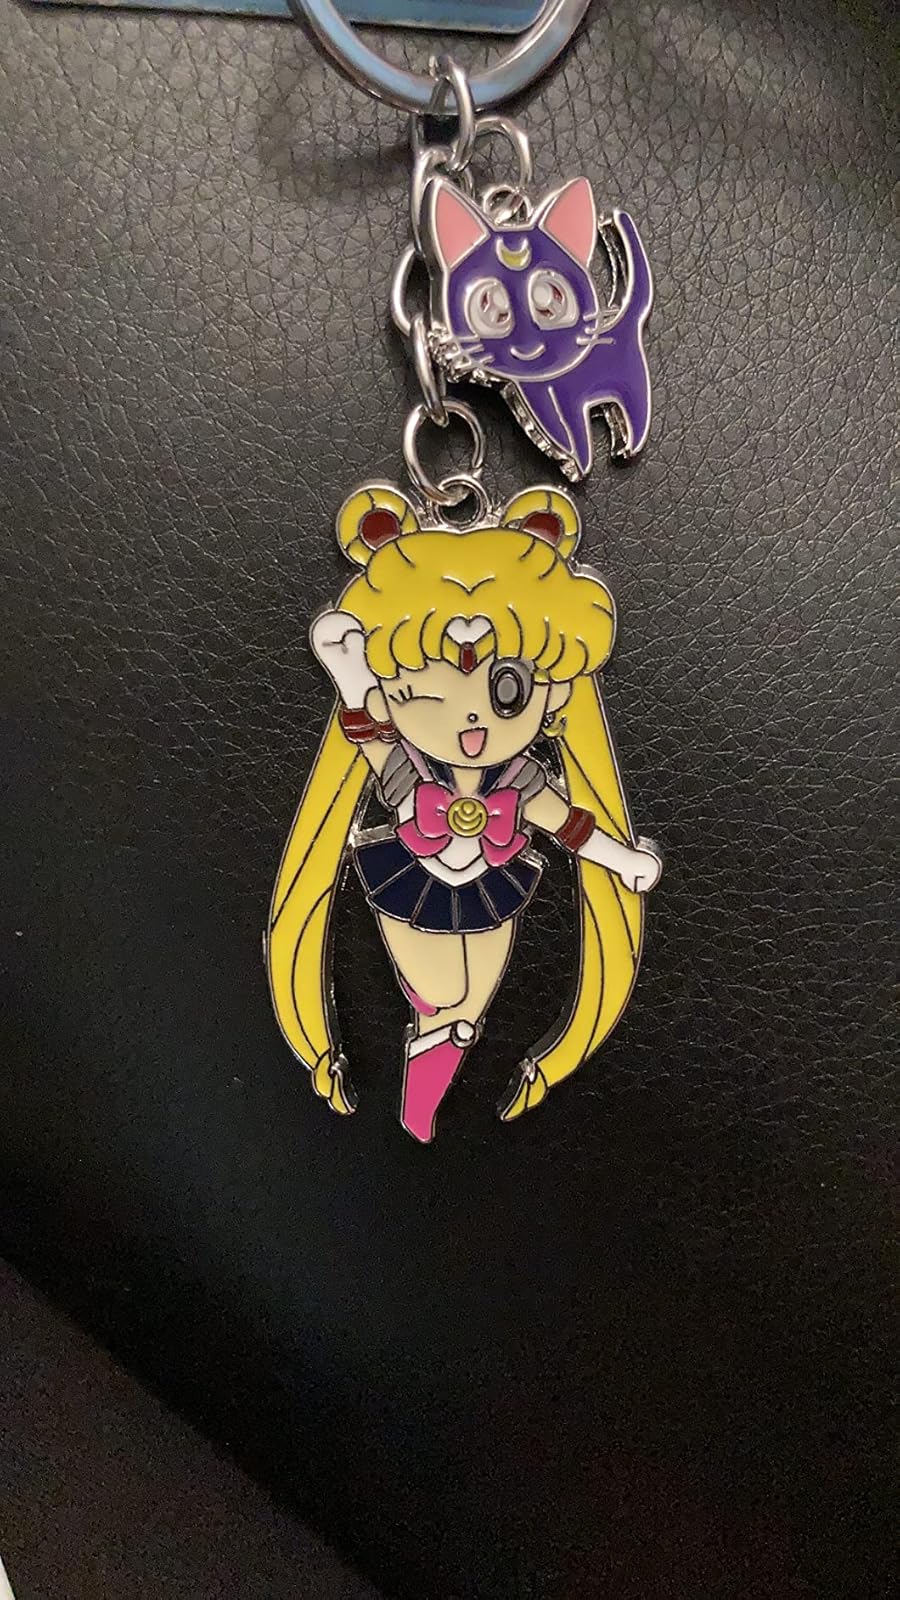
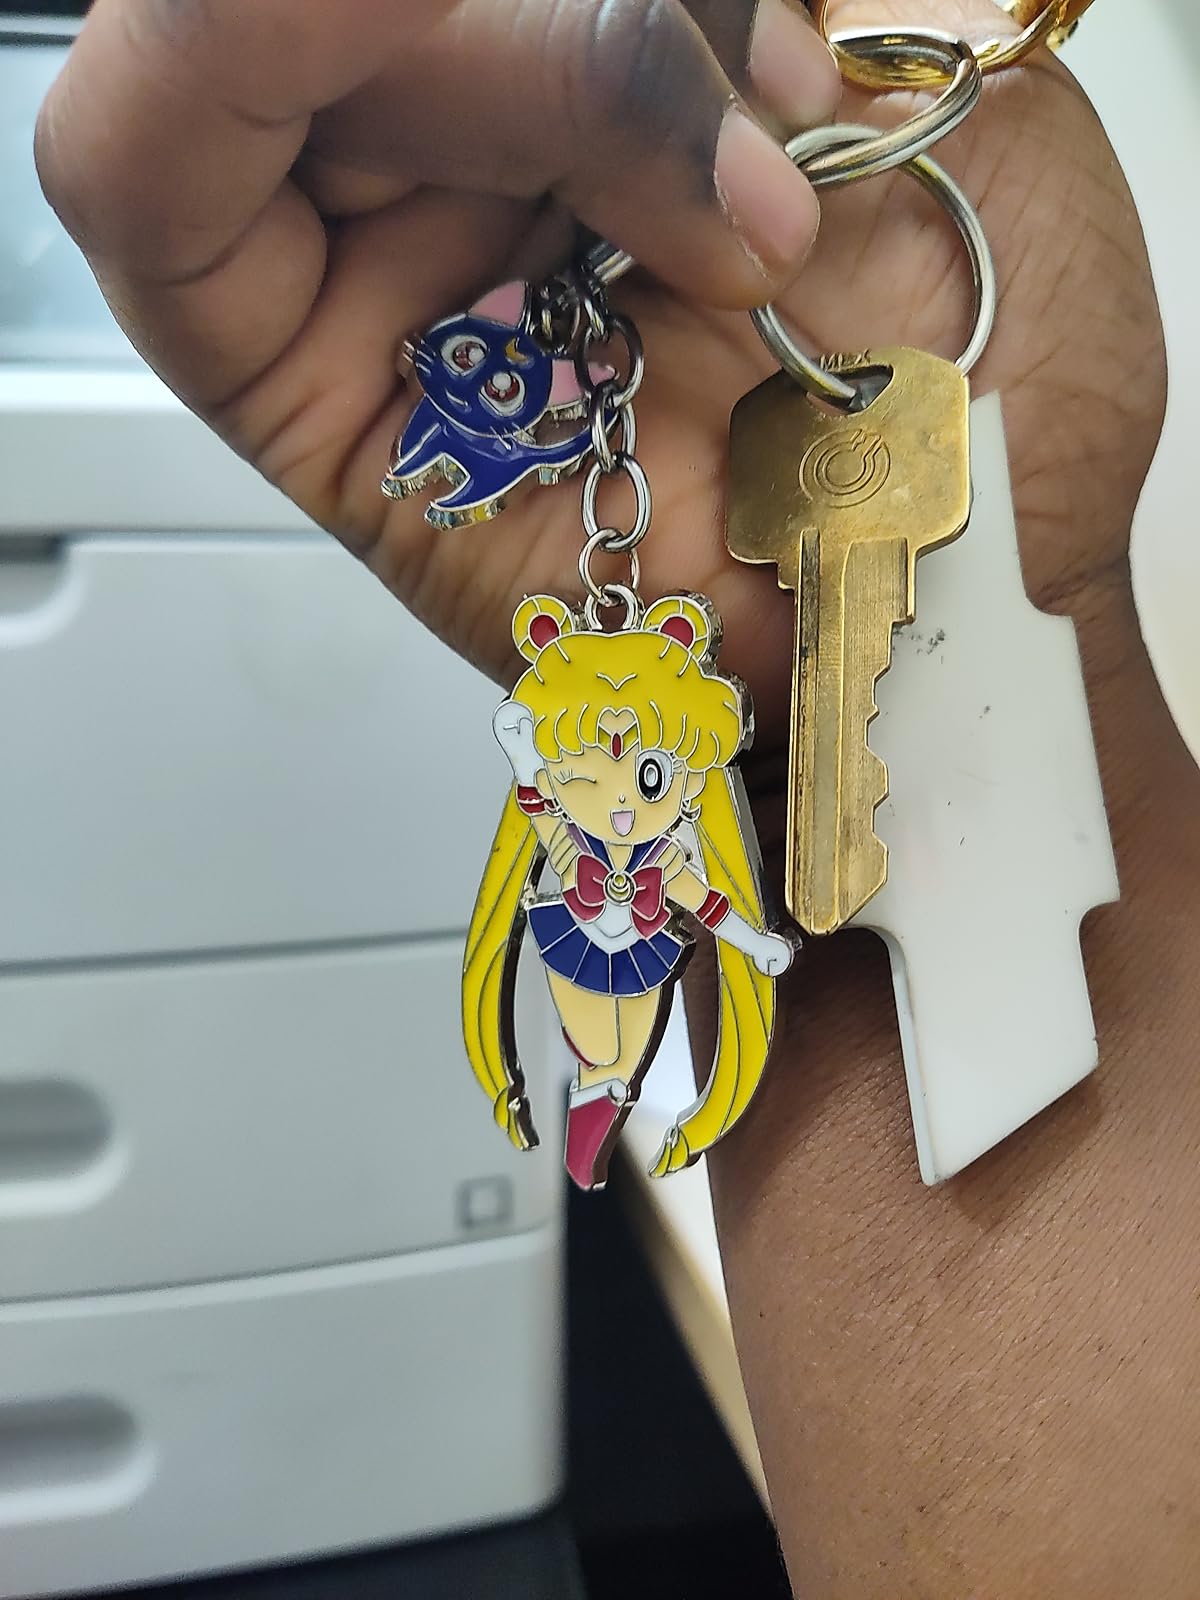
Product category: accessories_keychain
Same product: yes